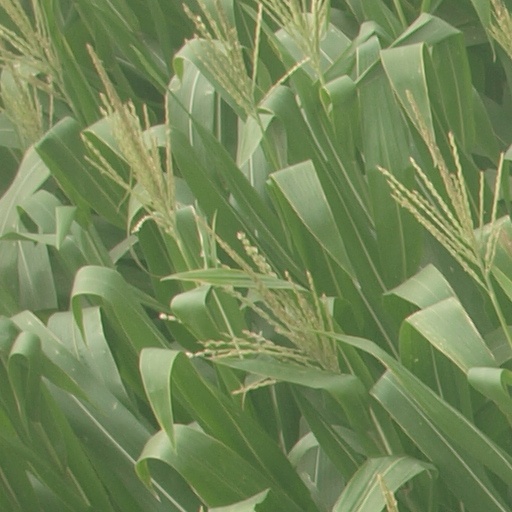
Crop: maize; corn